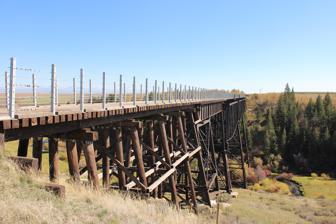
Building: Conant Creek Pegram Truss Railroad Bridge
Country: United States of America
Year built: 1894
United States historic place Conant Creek Pegram Truss Railroad Bridge U.S. National Register of Historic Places As a rail trail bridge in 2014 Show map of Idaho Show map of the United States Nearest city Grainville, Idaho Coordinates 44°00′52″N 111°21′53″W / 44.014317°N 111.364644°W / 44.014317; -111.364644 Area less than one acre Built 1911 Architect George H. Pregram Architectural style Pregram truss bridge MPS Pegram Truss Railroad Bridges of Idaho MPS NRHP reference No. 97000756 Added to NRHP July 25, 1997 The Conant Creek Pegram Truss Railroad Bridge , in Fremont County, Idaho near Grainville, Idaho and Ashton, Idaho , was built in 1894.  It brought a railroad over the Conant Creek, 1 mile south of the junction of Squirrel Rd. and the old Ashton-Victor railroad spur tracks.  It is a Pegram truss bridge, designed by George H. Pegram .  It was listed on the National Register of Historic Places in 1997. It now carries the Ashton-Tetonia Trail , and is known as the Conant Creek Trestle . It is a 780 feet (240 m) long bridge, spanning across four supporting steel towers, built to carry a single railroad track.  The towers, fabricated in 1911 by the American Bridge Company .  The two center towers are about 107 feet (33 m) high, and with 30 feet (9.1 m) of truss above, the total distance from base to railroad bed is 137 feet (42 m).  The three central spans are pin-connected Pegram truss deck spans, each 164 feet (50 m) long and 14 feet (4.3 m) wide, with a maximum depth of 30 feet (9.1 m).  At each end are steel deck girders 60 feet (18 m) long at the north end and 30 feet (9.1 m) at the south end, and then timber approach spans 60 and 45 feet long. It was built in 1911 with Pegram spans that had been fabricated in 1894 by the Union Bridge Company of New York, and had been used previously at a Snake River crossing at American Falls, Idaho .  The trusses were reinforced in 1916 with an additional, similar span along the centerline, manufactured by the American Bridge Company.  In 1927 the steel girders were put into place, replacing original 1911 timber Howe trusses ;  these girders are believed to have been fabricated by Paxton & Verling Iron Works . The rails were removed when the line was abandoned, several years before the 1997 National Register listing. References